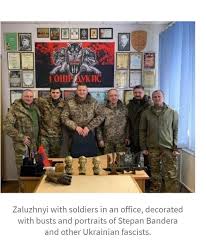
Label: Self Propelled Artillery